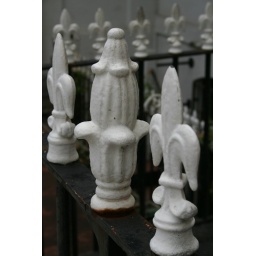
I was attracted to this fence while walking around Paddington at lunch time.